William Crump (gardener)

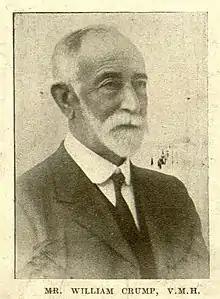

William Crump (27 January 1843 – 30 December 1932, Madresfield) was an English gardener who was head gardener at Madresfield Court, near Malvern. He was one of the first recipients of the Victorian Medal of Honour in 1897.